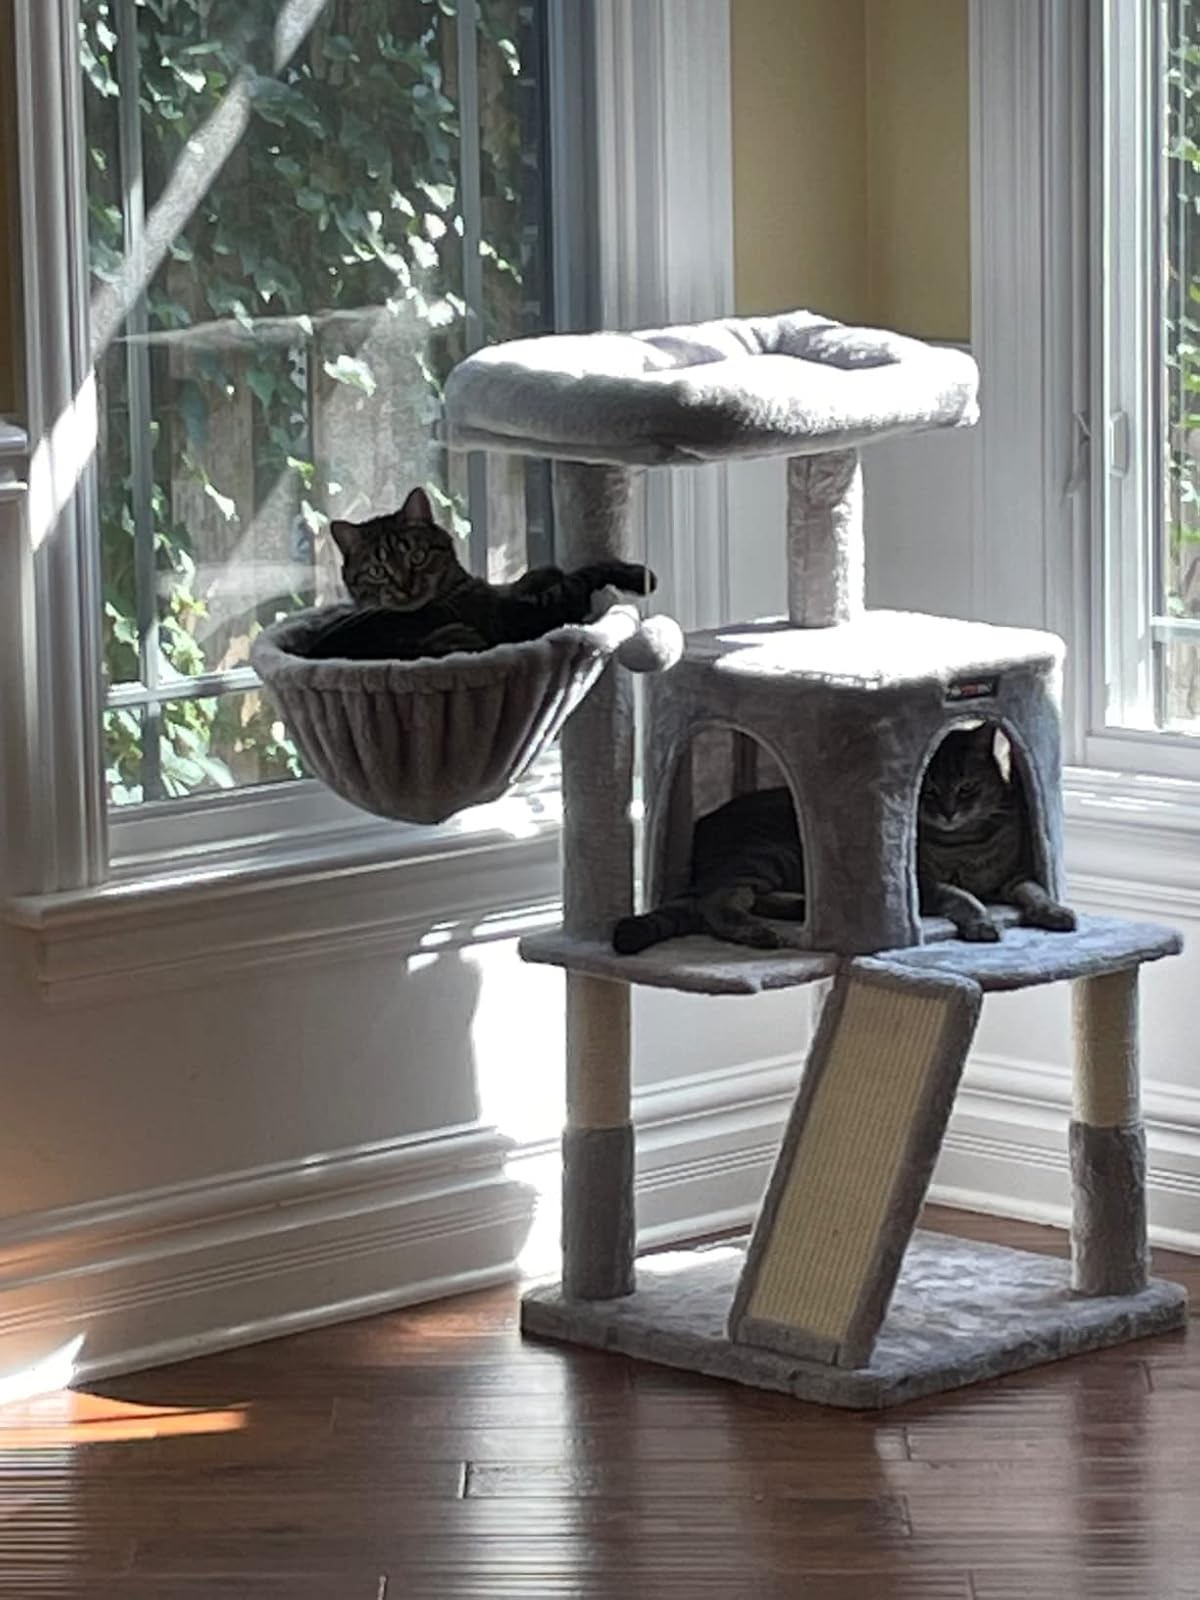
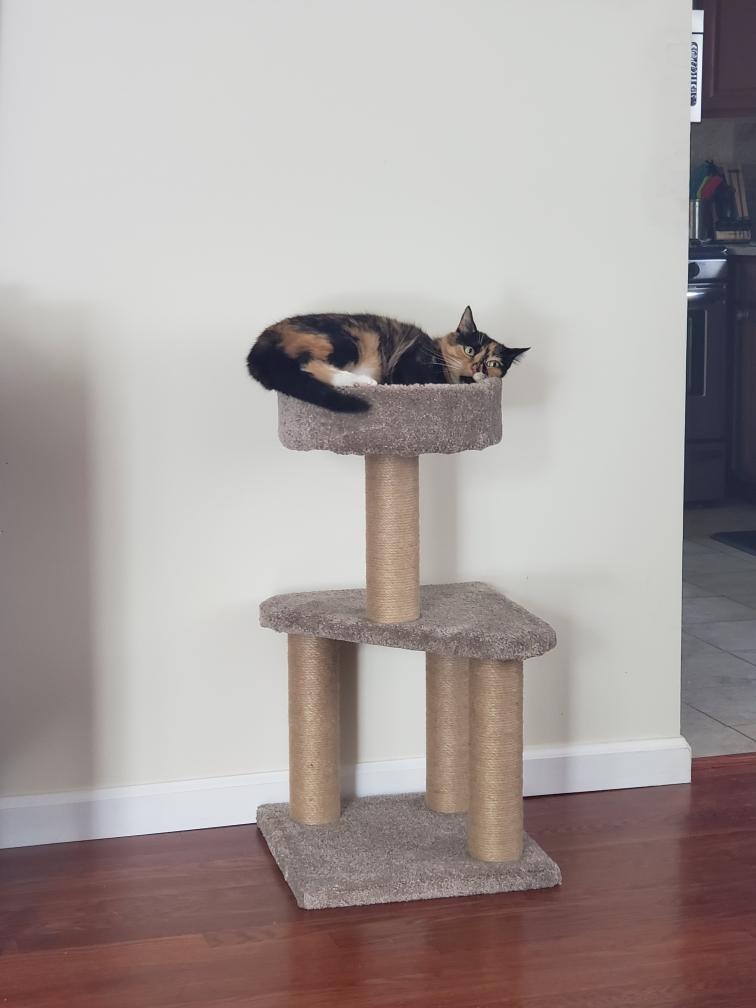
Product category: items_cat tree
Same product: no